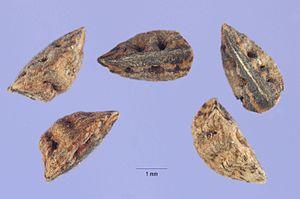
L'Asphodèle fistuleux est une plante herbacée vivace de la famille des Asphodélacées, depuis 2016.